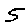
Label: 5